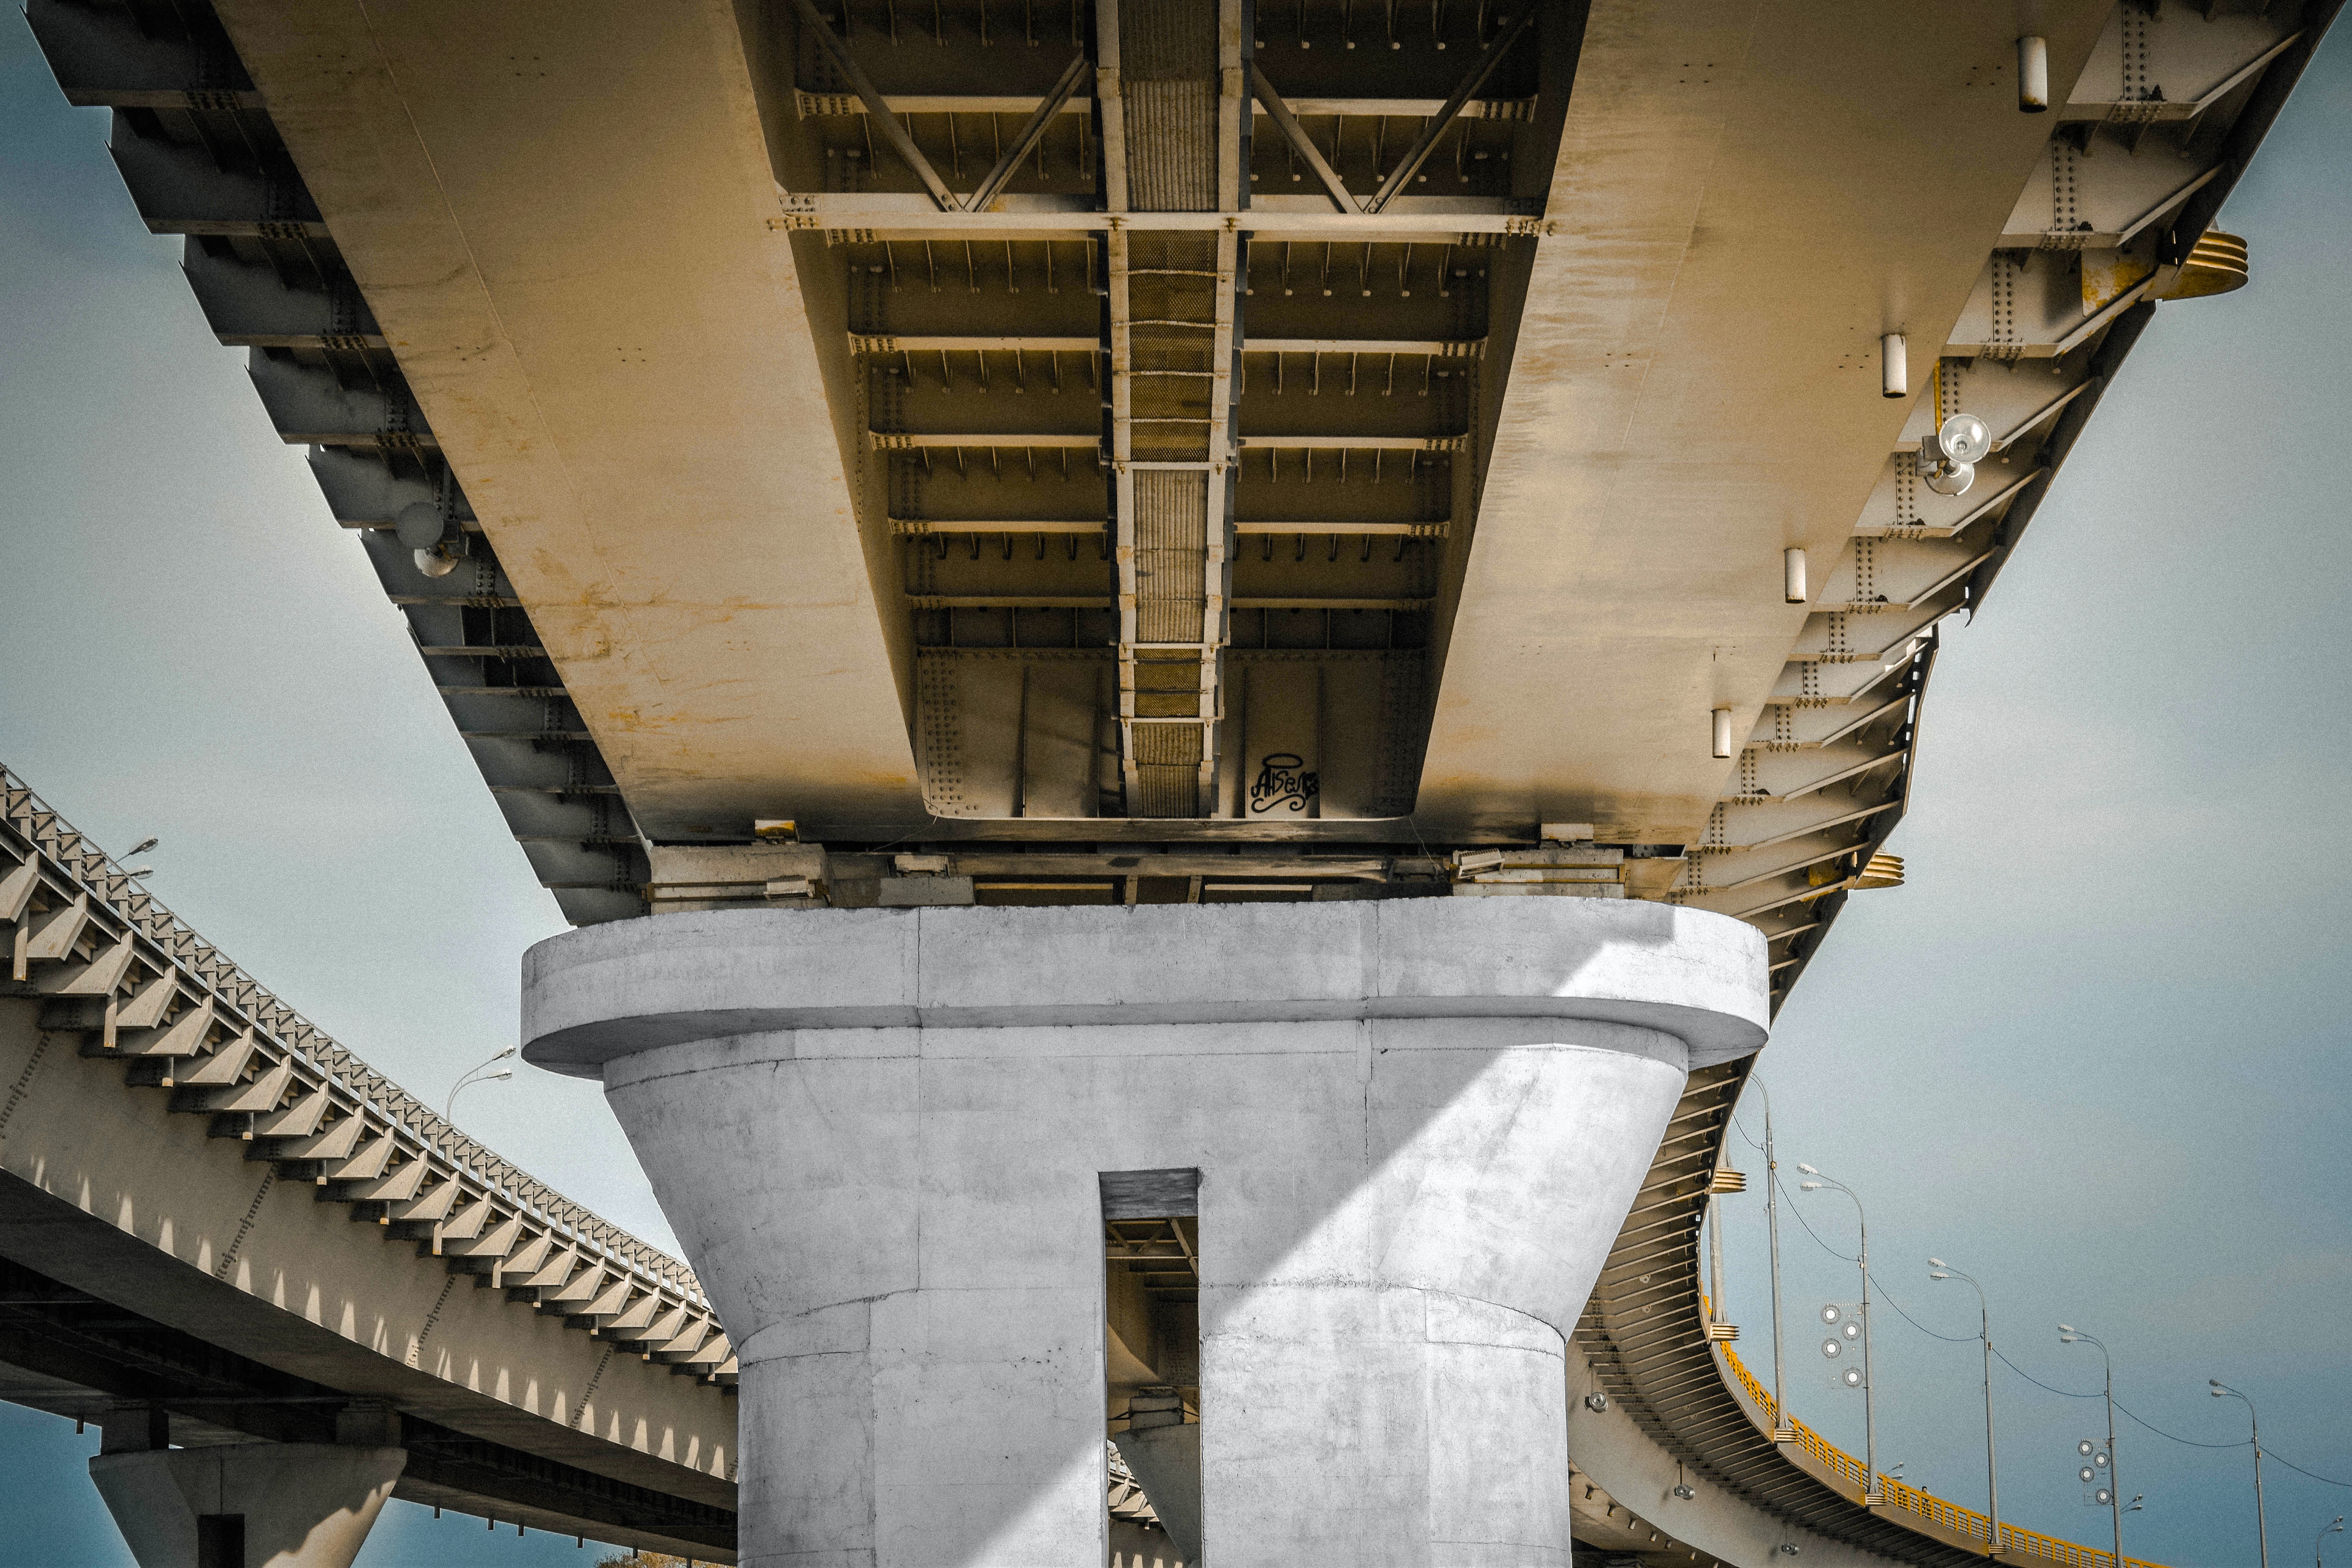
architecture, structure, road, bridge, skyscraper, overpass, landmark, symmetry, tourist attraction